Mari Hulman George

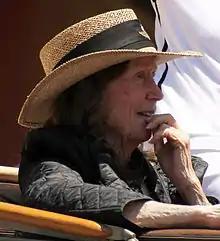
Mari Hulman George 2015 Indianapolis 500

Mary Antonia "Mari" Hulman George (December 26, 1934 – November 3, 2018) was the daughter of Anton "Tony" Hulman and Mary Fendrich Hulman, prominent Indiana philanthropists and business owners. She was the chairperson of the Indianapolis Motor Speedway from 1988 to 2016, and also of Hulman & Company.